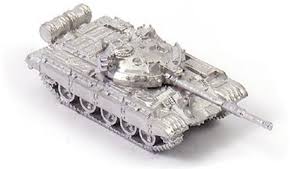
Label: Tank